Uffing am Staffelsee station

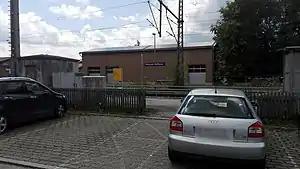
The station in 2018

Uffing am Staffelsee station is a railway station in the municipality of Uffing am Staffelsee, in Bavaria, Germany. It is located on the Munich–Garmisch-Partenkirchen railway of Deutsche Bahn.